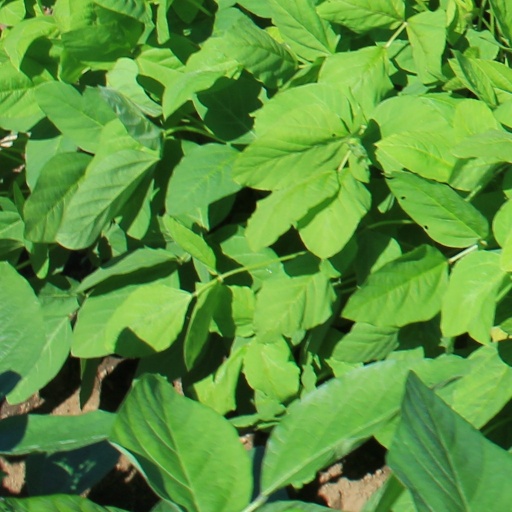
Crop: soybean